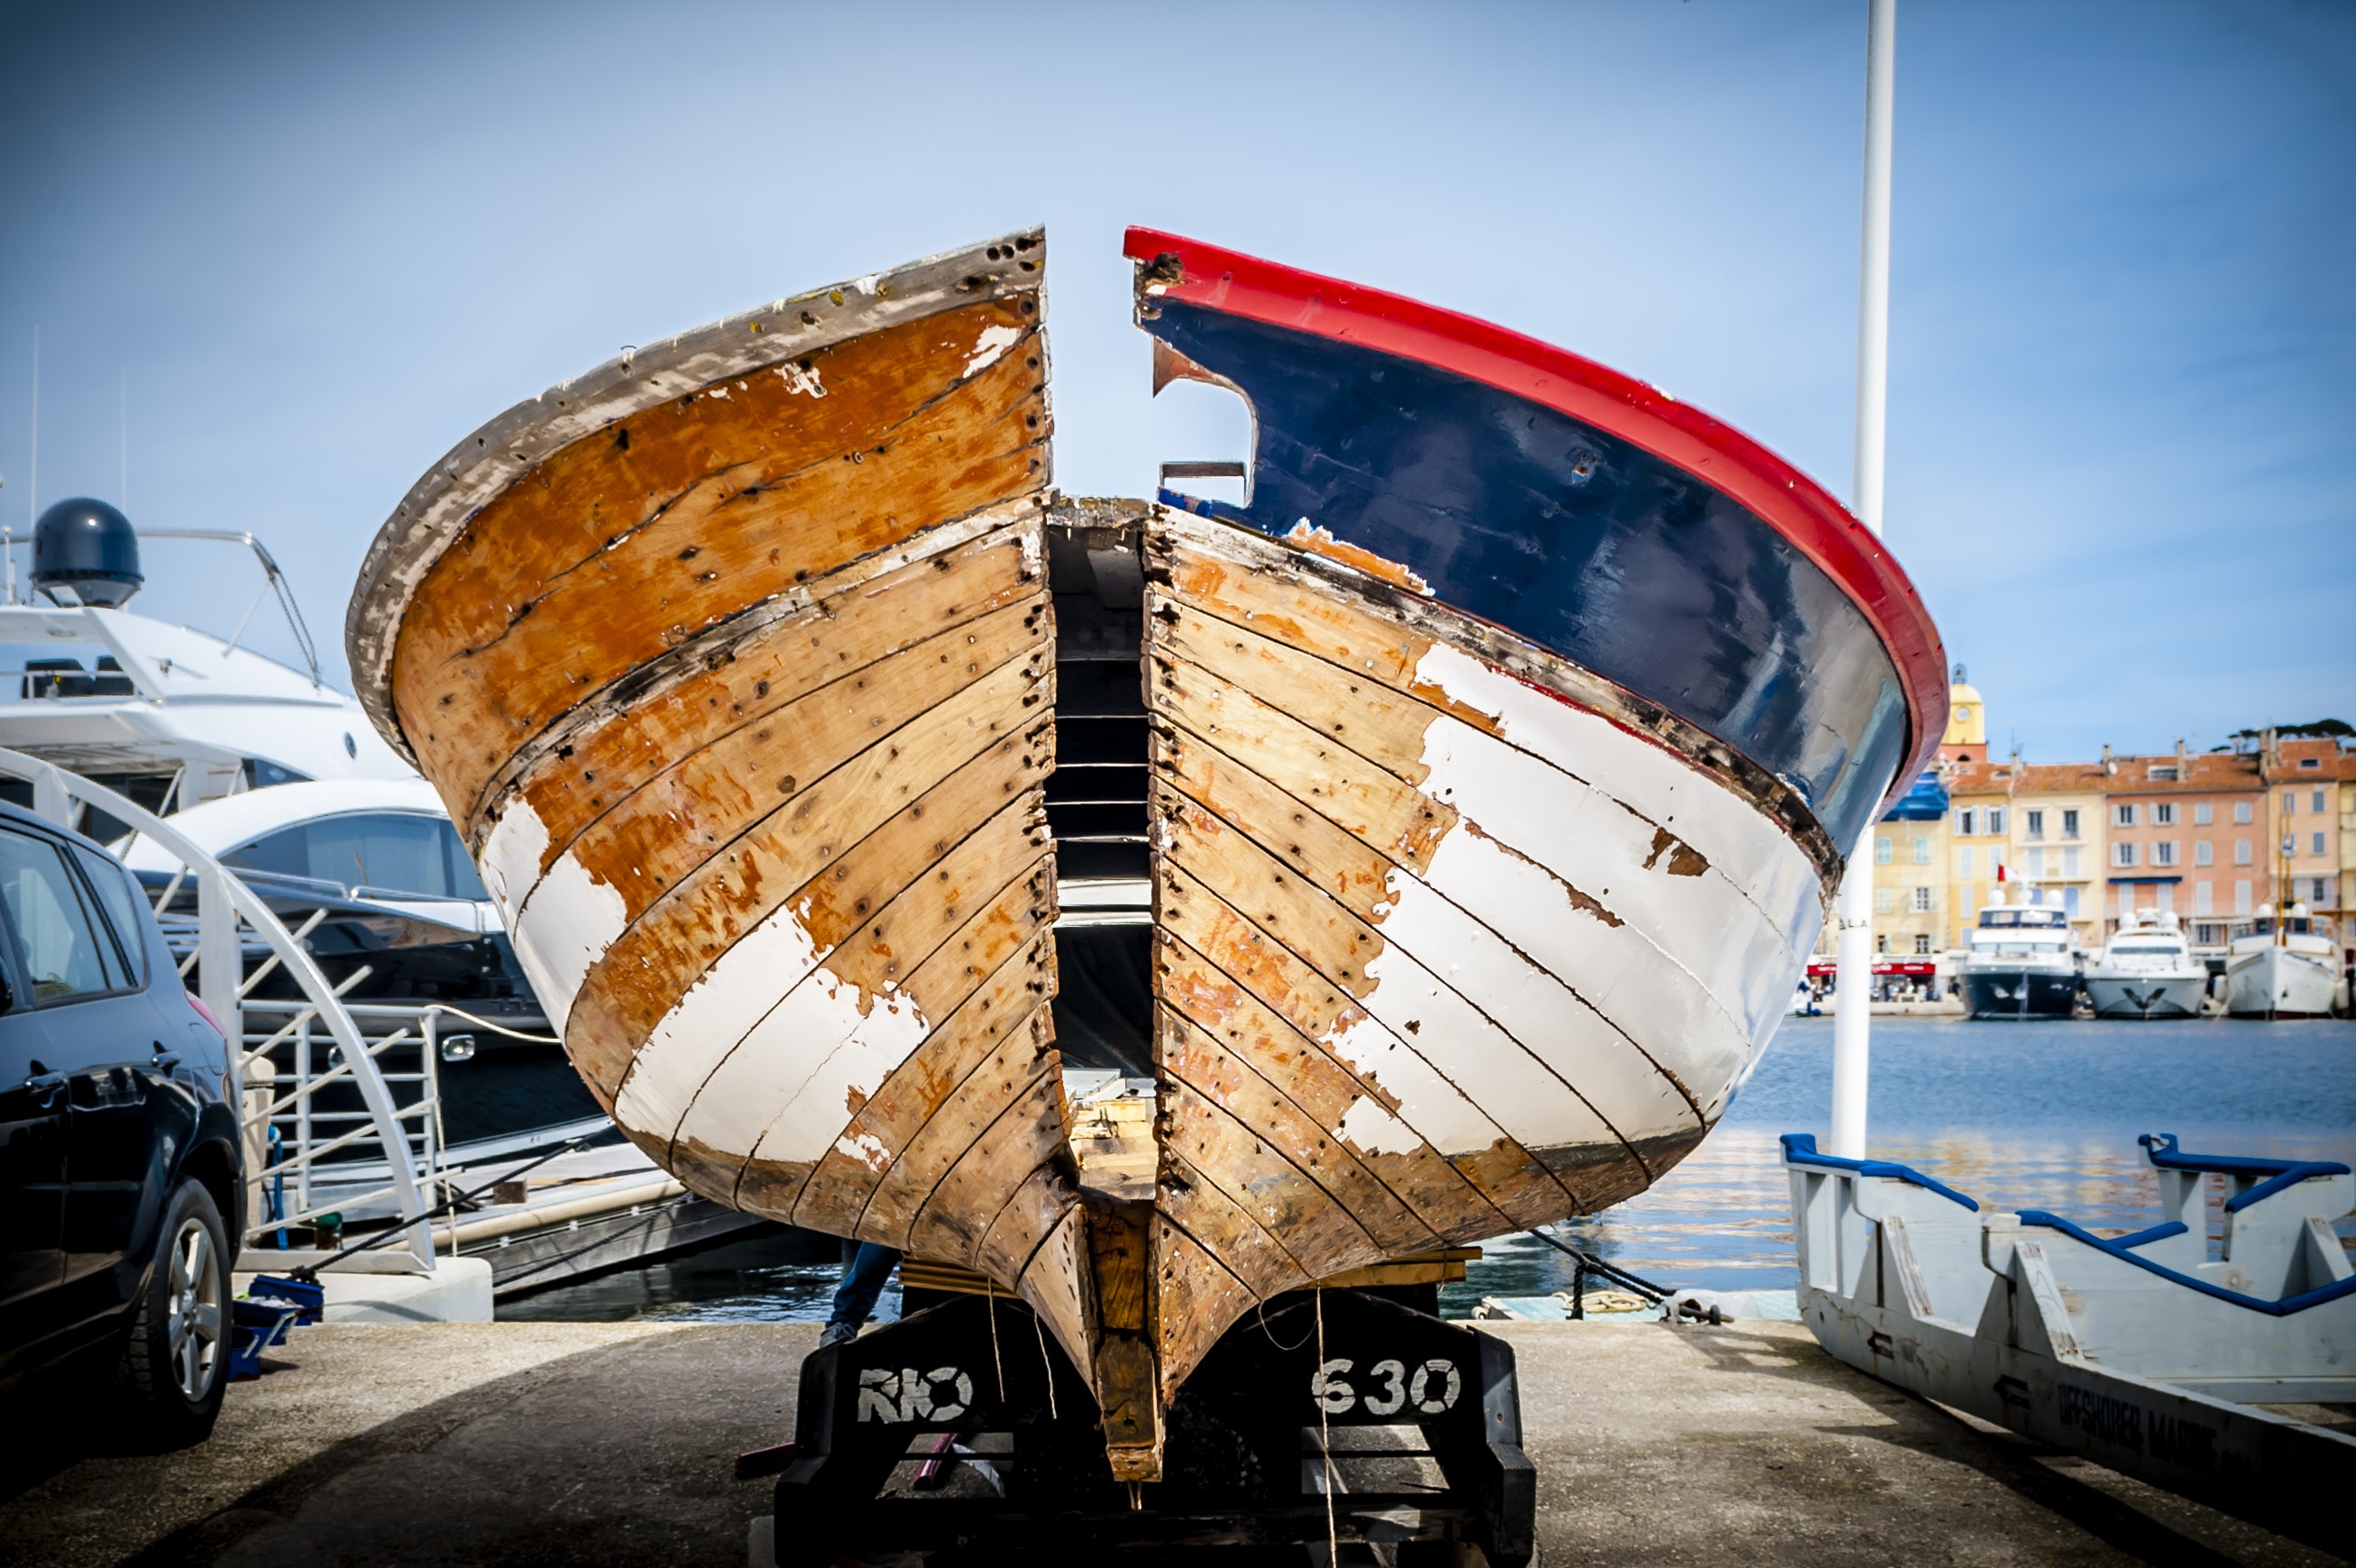
wood, boat, old, ship, transport, boot, vehicle, broken, industry, decay, stadium, destroyed, bank, arena, wreck, watercraft, restored, leak, fischer, lapsed, retired, kahn, old port, repaired, atmosphere of earth, sport venue